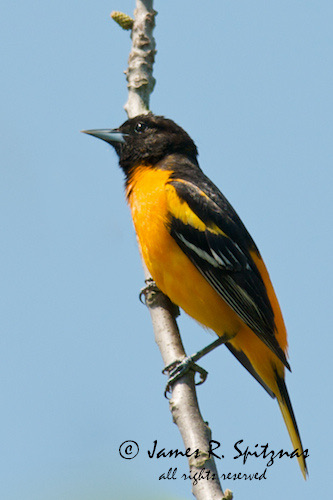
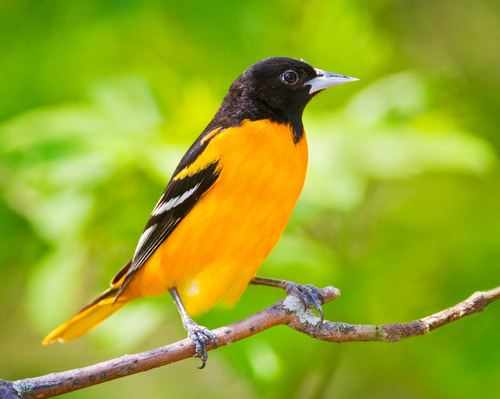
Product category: misc
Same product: yes